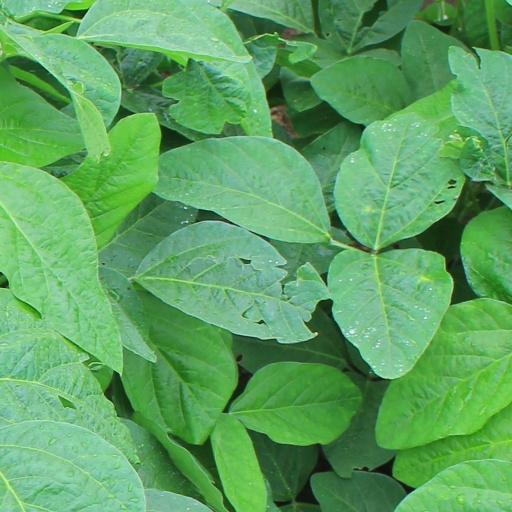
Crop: soybean